Greater Los Angeles

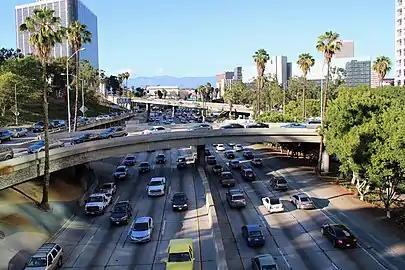
Rush hour on the Harbor Freeway, Downtown

Non-Hispanic whites make up under one-third (29.4%) of the population, approximately 5,477,462 residents. The top European ancestries were German: 7.0% (1,301,202), English: 6.1% (1,131,426), Irish: 5.4% (1,002,233), Italian: 3.4% (624,585), Scandinavian: 2.2% (405,887), French: 1.5% (284,180), Scottish: 1.4% (264,429), Polish: 1.2% (224,443), and Russian: 1.0% (189,115). The top Middle Eastern ancestries were Jewish: 3.2% (600,000), Armenian: 1.2% (214.190), Arab: 0.98% (182,934), and Iranian: 0.75% (139,632). Additionally, 3.3% (611,193) of residents identified as simply American. Values may add to over 100% because people can identify with more than one ethnicity.